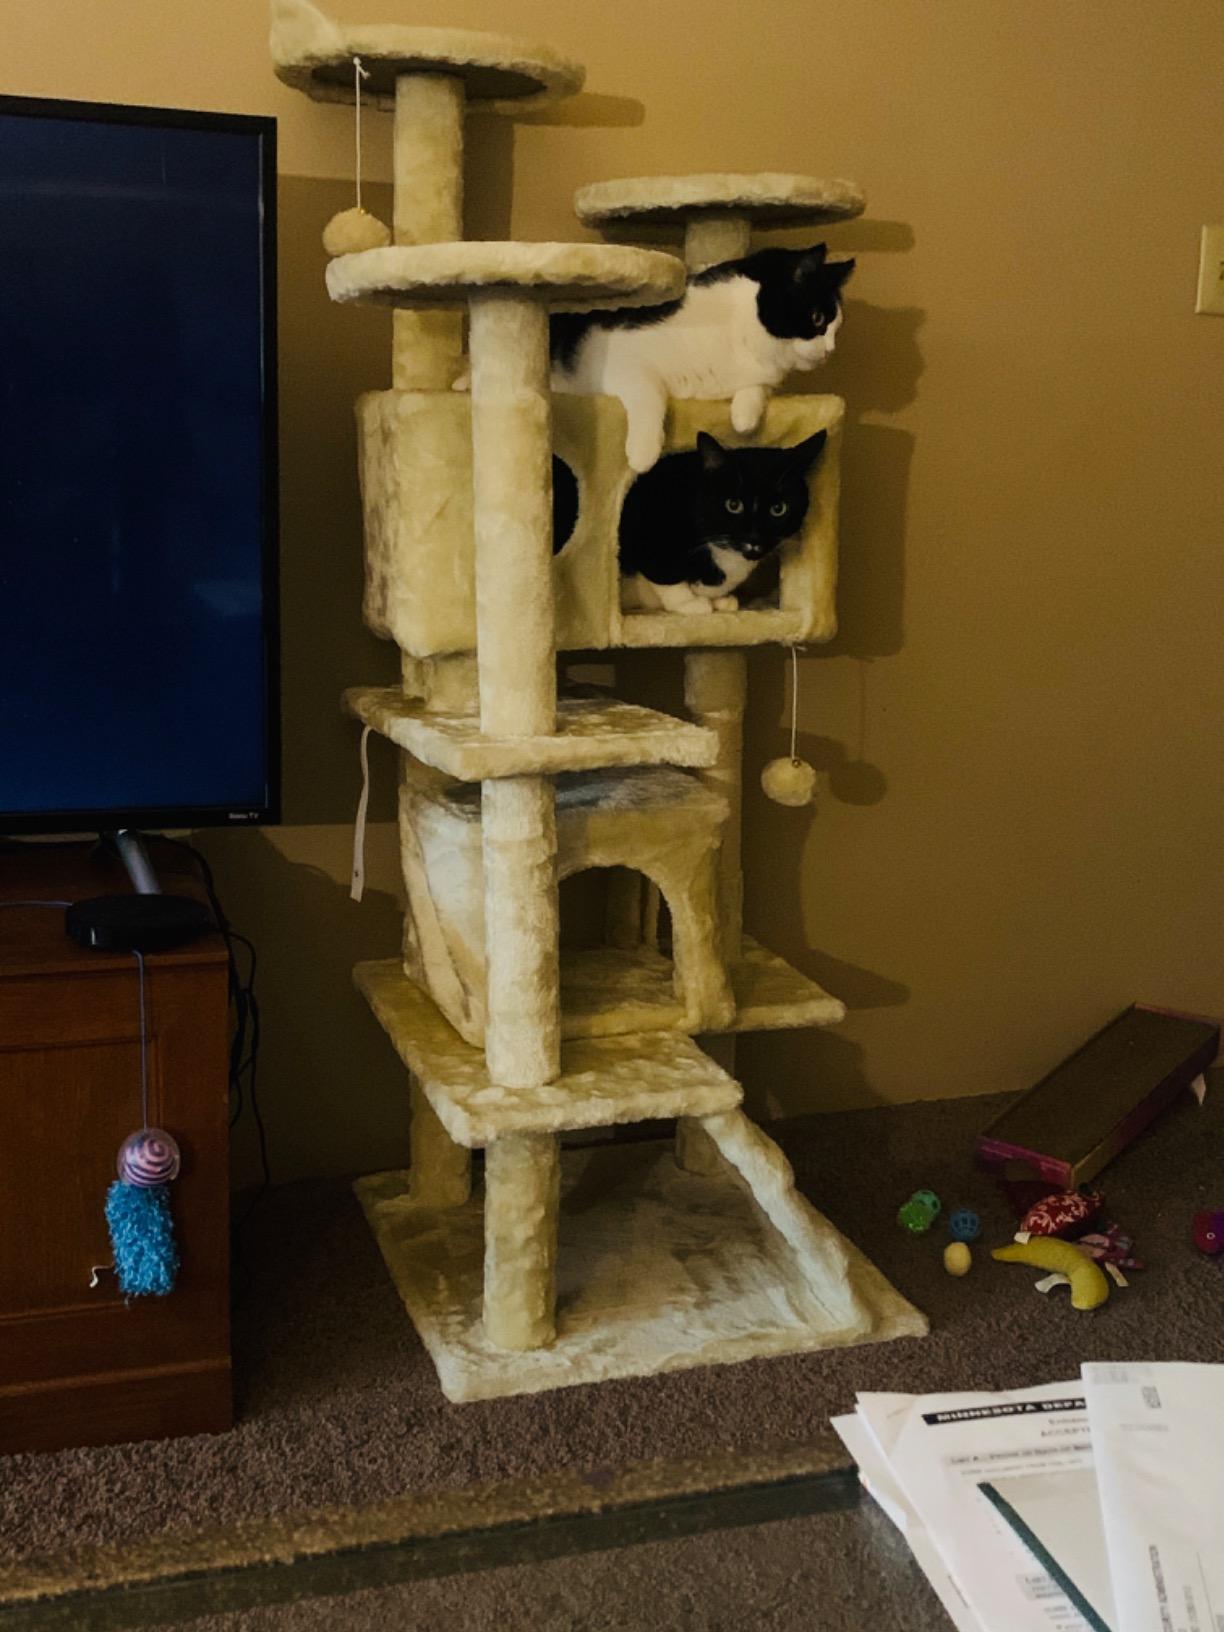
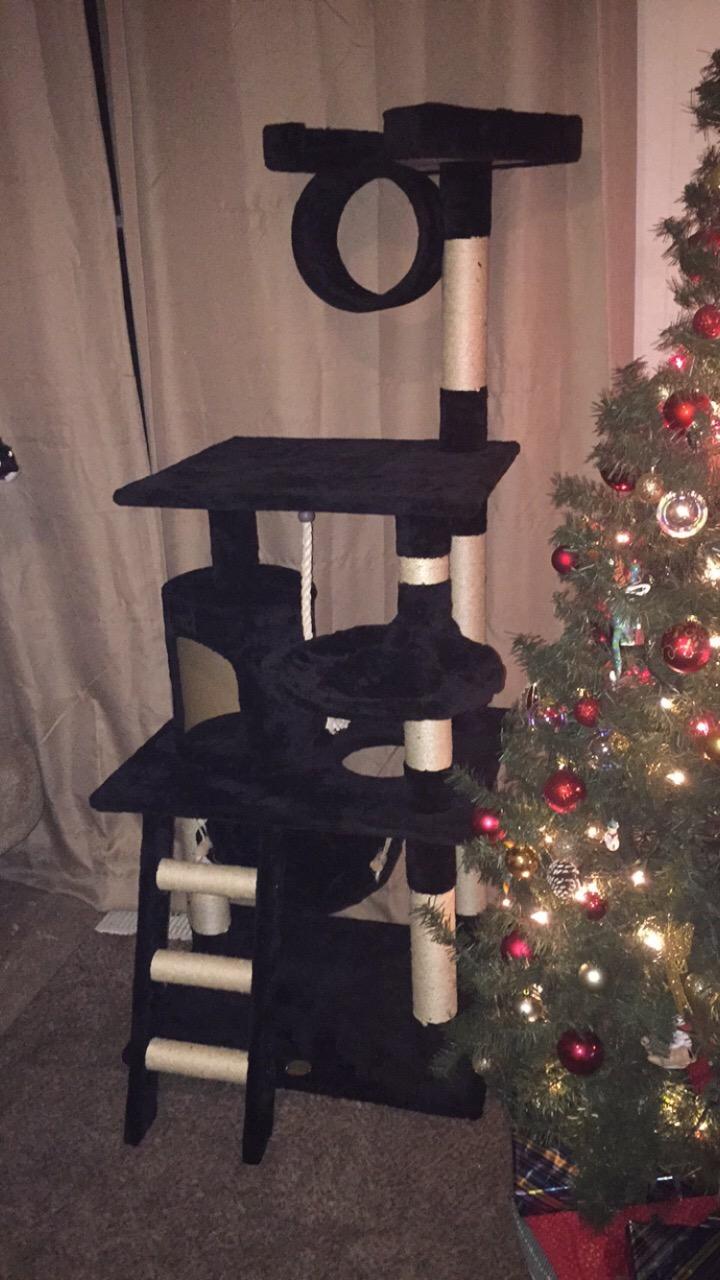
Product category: items_cat tree
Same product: no